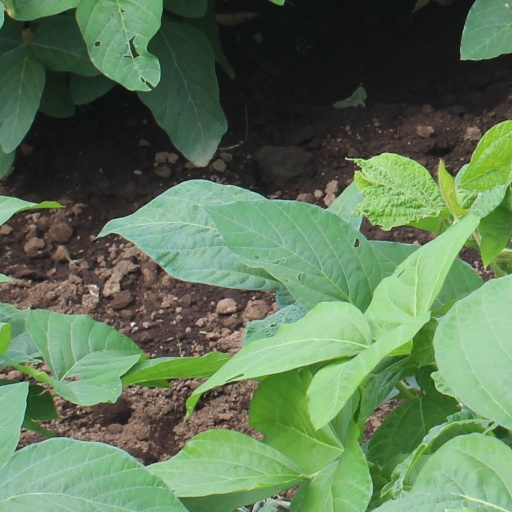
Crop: soybean